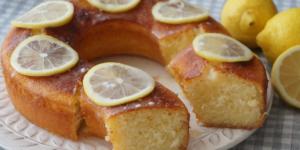
torta humeda de limon